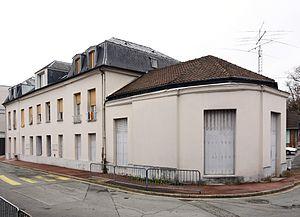
Ancienne mairie de Sevran. Ancienne résidence d'Alfred Nobel.
Sevran est une commune française située dans le département de Seine-Saint-Denis, en région Île-de-France. Autrefois petit village de la plaine de France, la commune a connu un développement spectaculaire durant les années 1960 et 1970, faisant quadrupler sa population en moins de quarante ans. La ville abrite sur une partie de son territoire le parc forestier de la poudrerie nationale de Sevran-Livry.